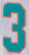
Number: 3